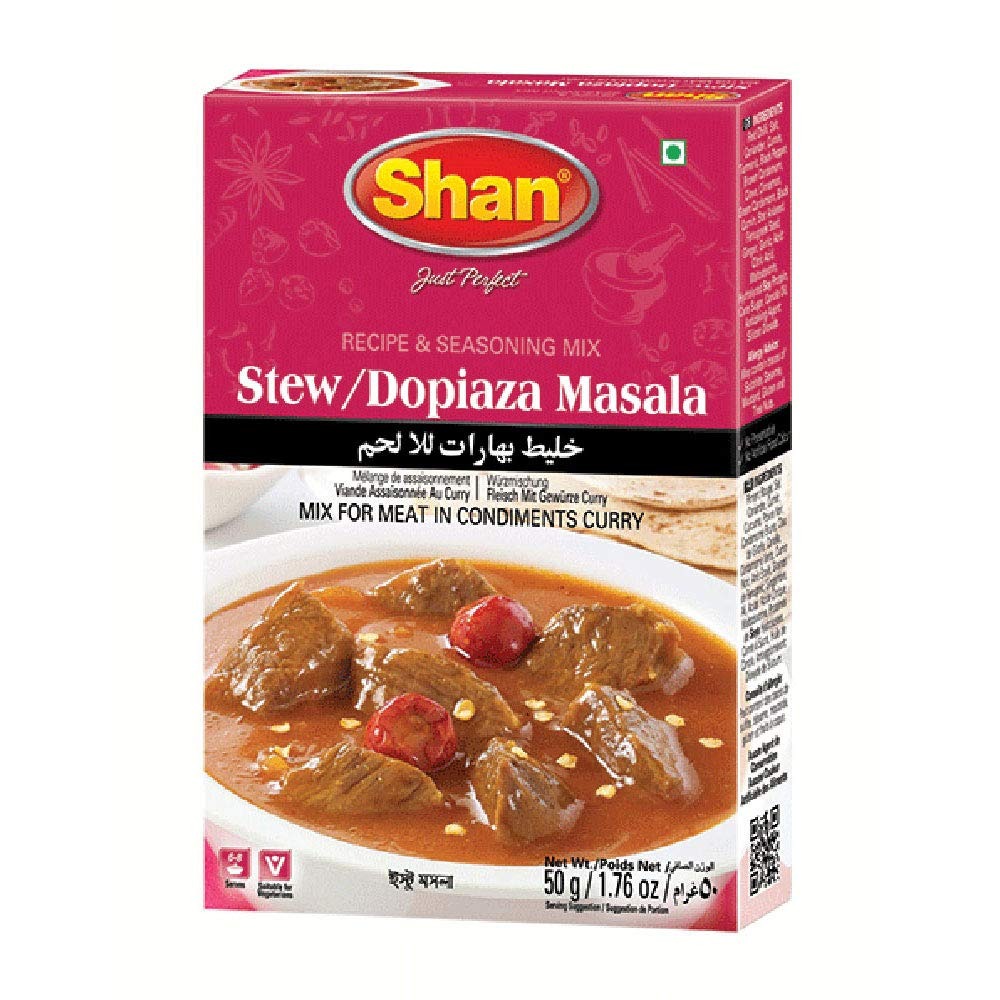
Item Name: Shan Stew/Dopiaza Recipe & Seasoning Mix, 1.76 oz (50g) - Authentic Indian Spices - Spice Powder for Meat & Vegetable Stews, Aromatic Curry Seasoning for Dopiaza, Beef & Meat
Bullet Point 1: Authentic Flavor for Stews & Curries: Shan Foods Stew/Dopiaza Recipe & Seasoning Mix brings rich, aromatic Indian spices like coriander, cumin, turmeric, and cardamom to your stews and curries. Ideal for preparing beef stew, mutton curry, or vegetarian dopiaza, this spice mix enhances the taste with a perfect balance of flavors. Create hearty meals at home with authentic ingredients that elevate your cooking experience.
Bullet Point 2: Versatile for Meat & Vegetarian Dishes: Whether you're cooking beef stew, mutton curry, or a vegetarian dopiaza, Shan Foods provides a versatile seasoning mix to complement all kinds of stews and curries. This blend of spices for meat and vegetarian-friendly ingredients delivers bold flavors. Use it for Indian curry or any stew to enjoy the authentic taste of Indian masala in your everyday meals.
Bullet Point 3: Easy-to-Use Spice Powder: Shan Foods Stew/Dopiaza Recipe & Seasoning Mix makes preparing flavorful meals easy. Simply add the spice mix to your stew or curry for an instant boost of authentic Indian flavors. The airtight packaging ensures the spices stay fresh and ready for quick use, making it perfect for busy households and anyone looking to enjoy high-quality, flavorful dishes with minimal effort.
Bullet Point 4: Premium Quality Indian Spices: Crafted from the finest Indian spices, this spice mix includes coriander, cumin, black pepper, cloves, and more, all designed to bring out the deep flavors in your meat or vegetable curries. Shan Foods guarantees premium quality, ensuring every dish you prepare is infused with the aromatic, bold taste of Indian masala. Enjoy restaurant-quality meals from the comfort of your own kitchen.
Bullet Point 5: Perfect for Family Meals & Special Occasions: Shan Foods Stew/Dopiaza Recipe & Seasoning Mix is perfect for family meals, gatherings, and special occasions. Its versatile nature allows you to create flavorful dishes, whether it's a comforting beef stew or a dopiaza curry. Vegetarian and meat lovers alike will appreciate the rich, well-balanced flavors, ensuring that everyone enjoys a delicious and satisfying meal every time. Perfect for any occasion!
Value: 1.76
Unit: Ounce

Price: 5.99